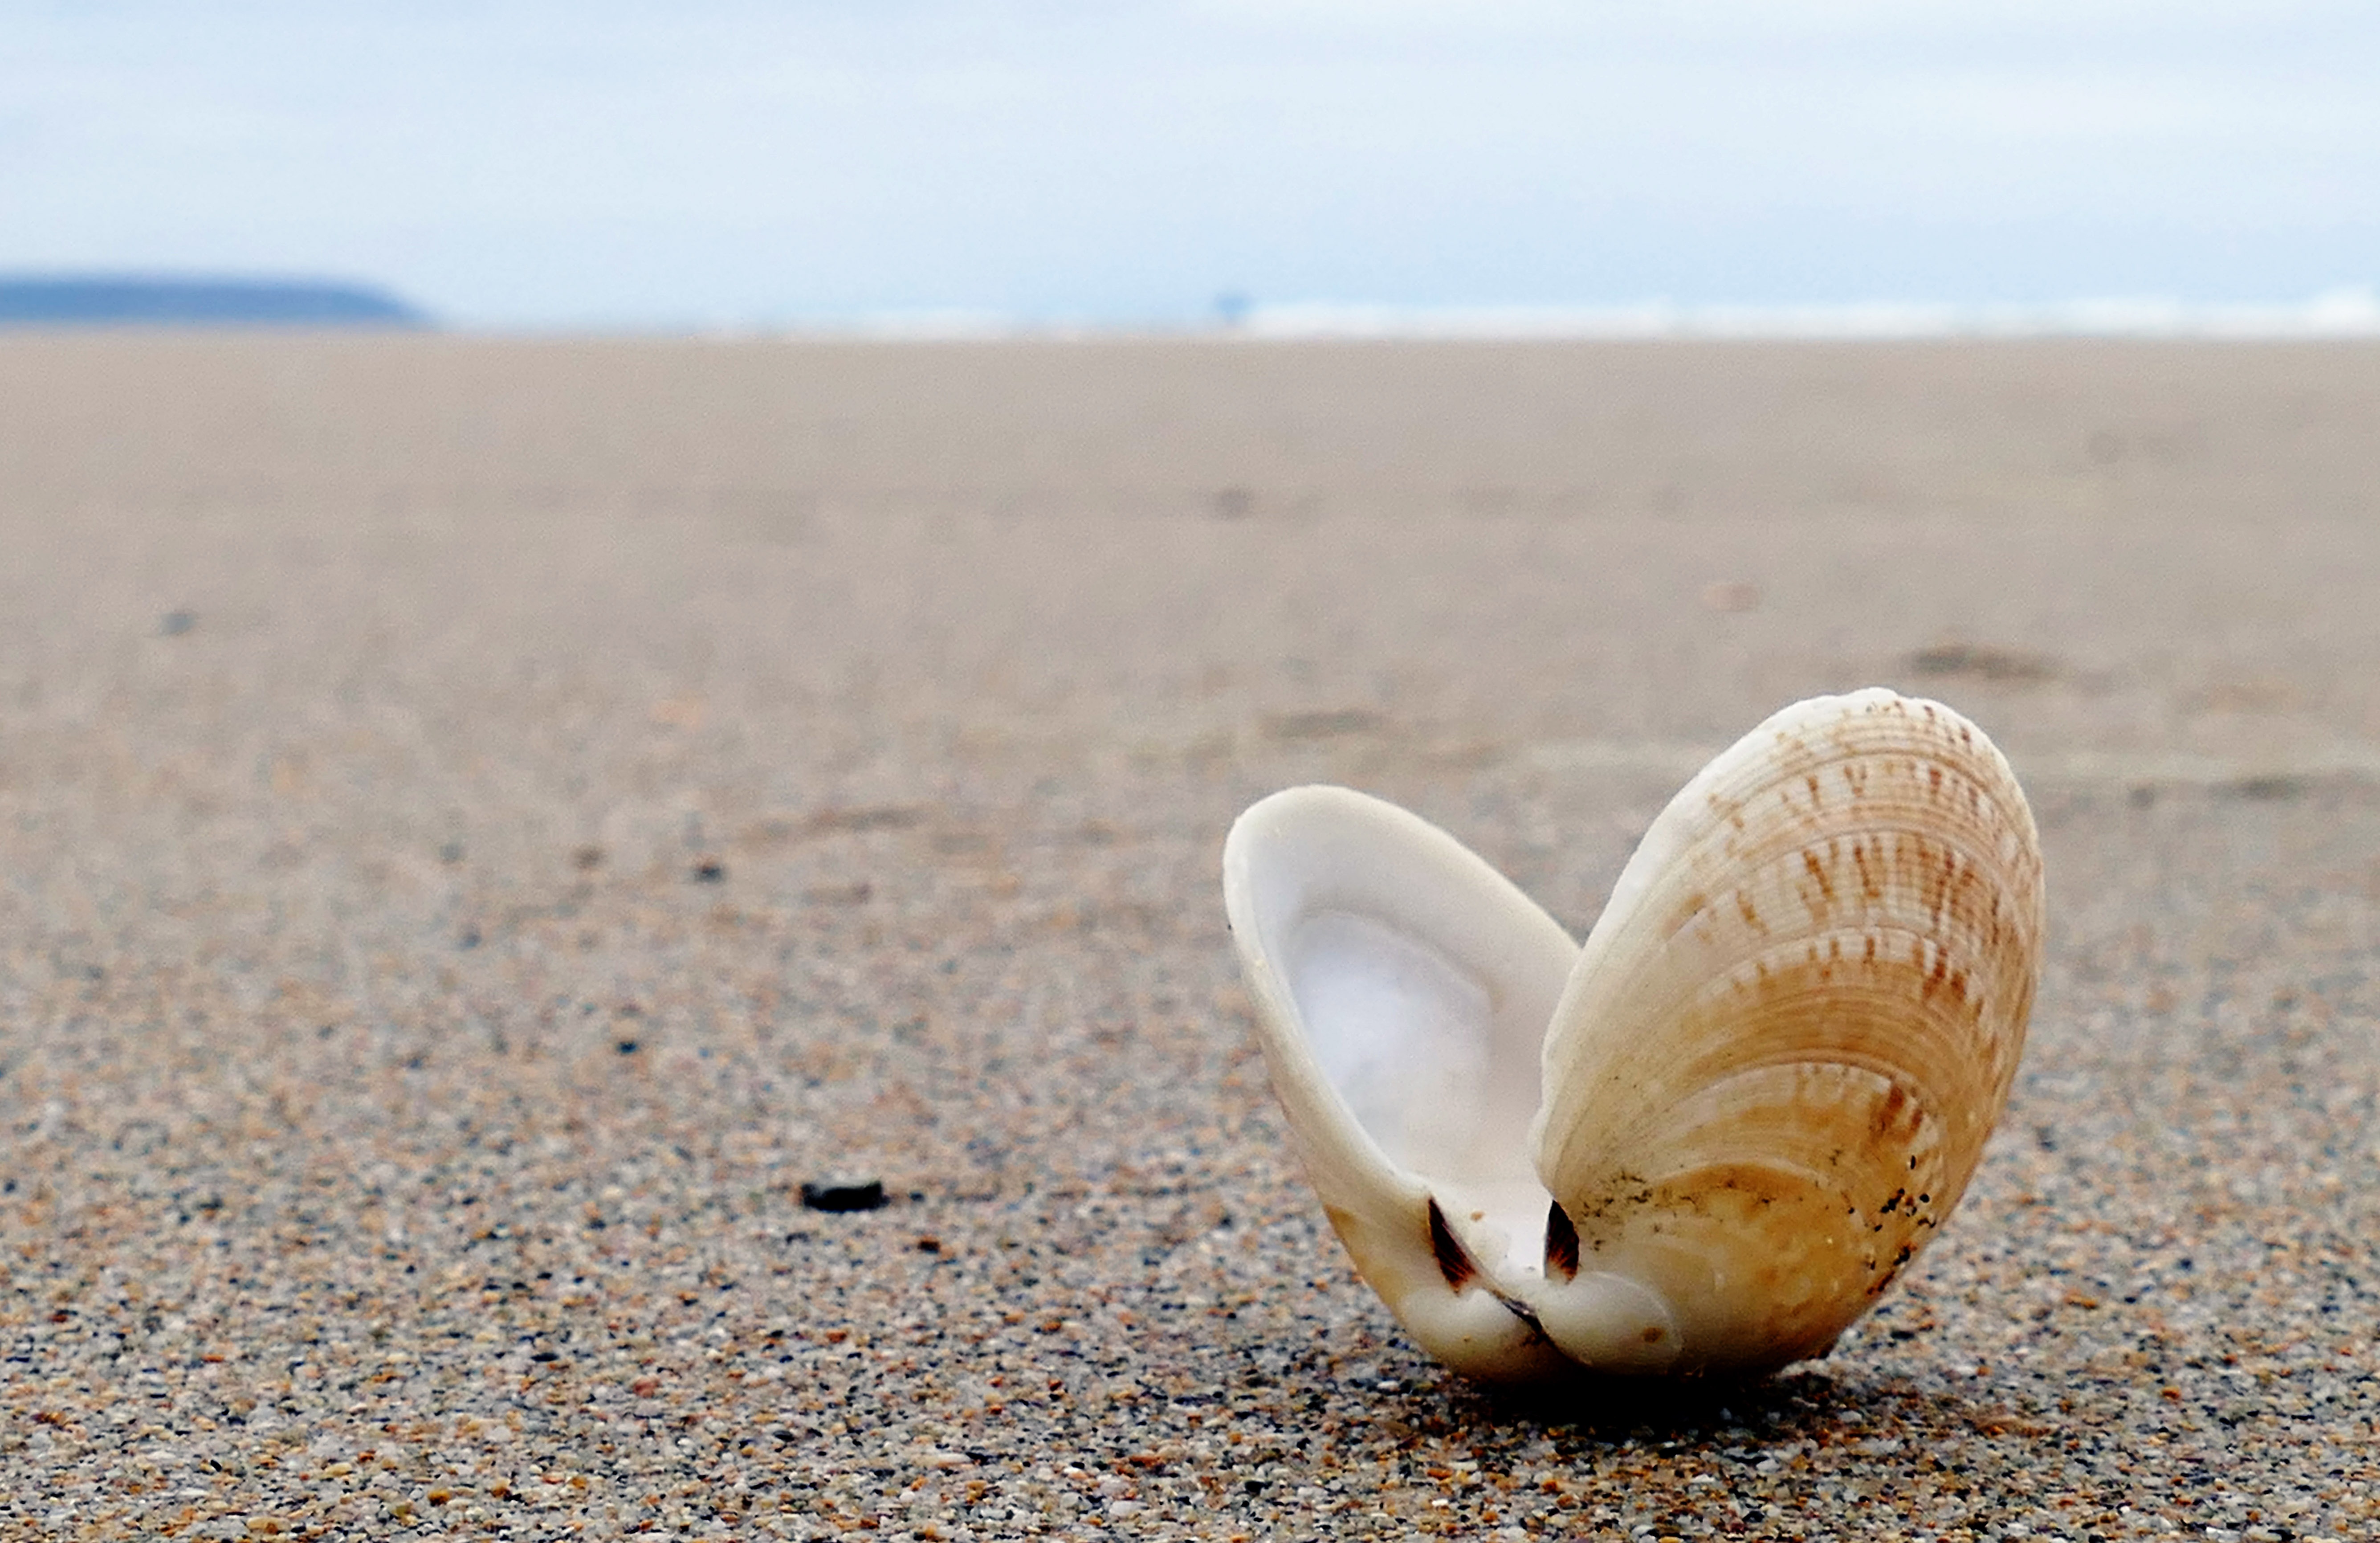
beach, sea, coast, water, nature, sand, ocean, sky, white, shore, coastal, summer, vacation, travel, decoration, relax, tropical, natural, holiday, child, blue, material, shell, invertebrate, seashell, conch, sunny, fun, happy, marine, natural environment